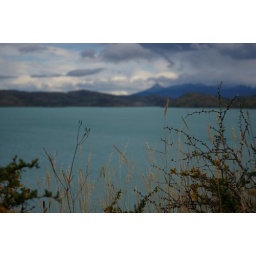
plants in front of the lake